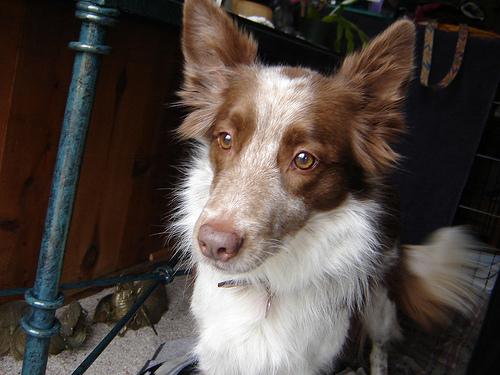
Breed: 227-n000094-collie